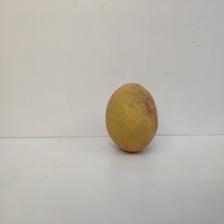
Size: Medium